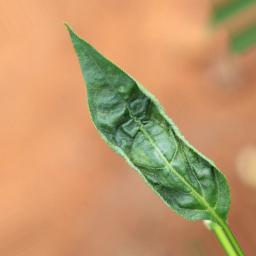
Label: mites_and_trips